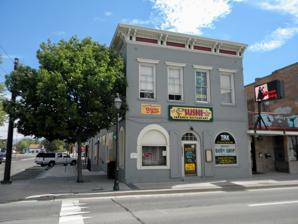
Building: Kitzmeyer Furniture Factory
Country: United States of America
Year built: 1873
United States historic place Kitzmeyer Furniture Factory U.S. National Register of Historic Places Show map of Nevada Show map of the United States Location 319 N. Carson St., Carson City, Nevada Coordinates 39°9′58″N 119°45′15″W / 39.16611°N 119.75417°W / 39.16611; -119.75417 Area 0 acres (0 ha) Built 1873 Architectural style Italianate NRHP reference No. 87000714 Added to NRHP June 22, 1987 The Kitzmeyer Furniture Factory , at 319 N. Carson St. in Carson City, Nevada , is a historic building built in 1873.  It is the oldest surviving Italianate -style commercial buildings in the commercial core area of Carson City. It was built to provide a furniture showroom on the ground floor and furniture factory space above, and served in this way until 1901. It was listed on the National Register of Historic Places in 1987. References